Jim Johannson

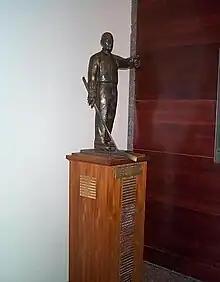
Bronze statuette of a man coaching hockey while wearing skates and holdindg a stick, mounted upon a tall wooden plinth with name plates for each recipient of the trophy.

Johannson served as team leader for the United States national team at the World Championships from 1999 to 2004, and was the liaise between USA Hockey and coaching staffs. In September 2000, he became USA Hockey's manager of international activities and co-operated with the United States Olympic Committee to build national teams. He became senior director of hockey operations in August 2003, then assistant executive director of hockey operations in June 2007. As the assistant executive director of hockey operations, Johannson oversaw all men's and women's national teams assembled for international competition. In 2007, he established an advisory group to facilitate selection of players for the men's national team, participated in the selection of players for the Winter Olympics from 2002 to 2018, was the general manager of the United States national junior team from 2009 to 2018, and general manager of the United States national team for the 2018 Winter Olympics. During his tenure with USA Hockey, national teams won a combined total of 64 medals in International Ice Hockey Federation competitions, including 34 gold, 19 silver and 11 bronze.